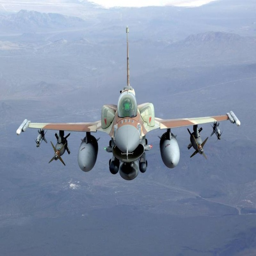
flying prevails whenever a man and his airplane are put to a test of maximum performance .